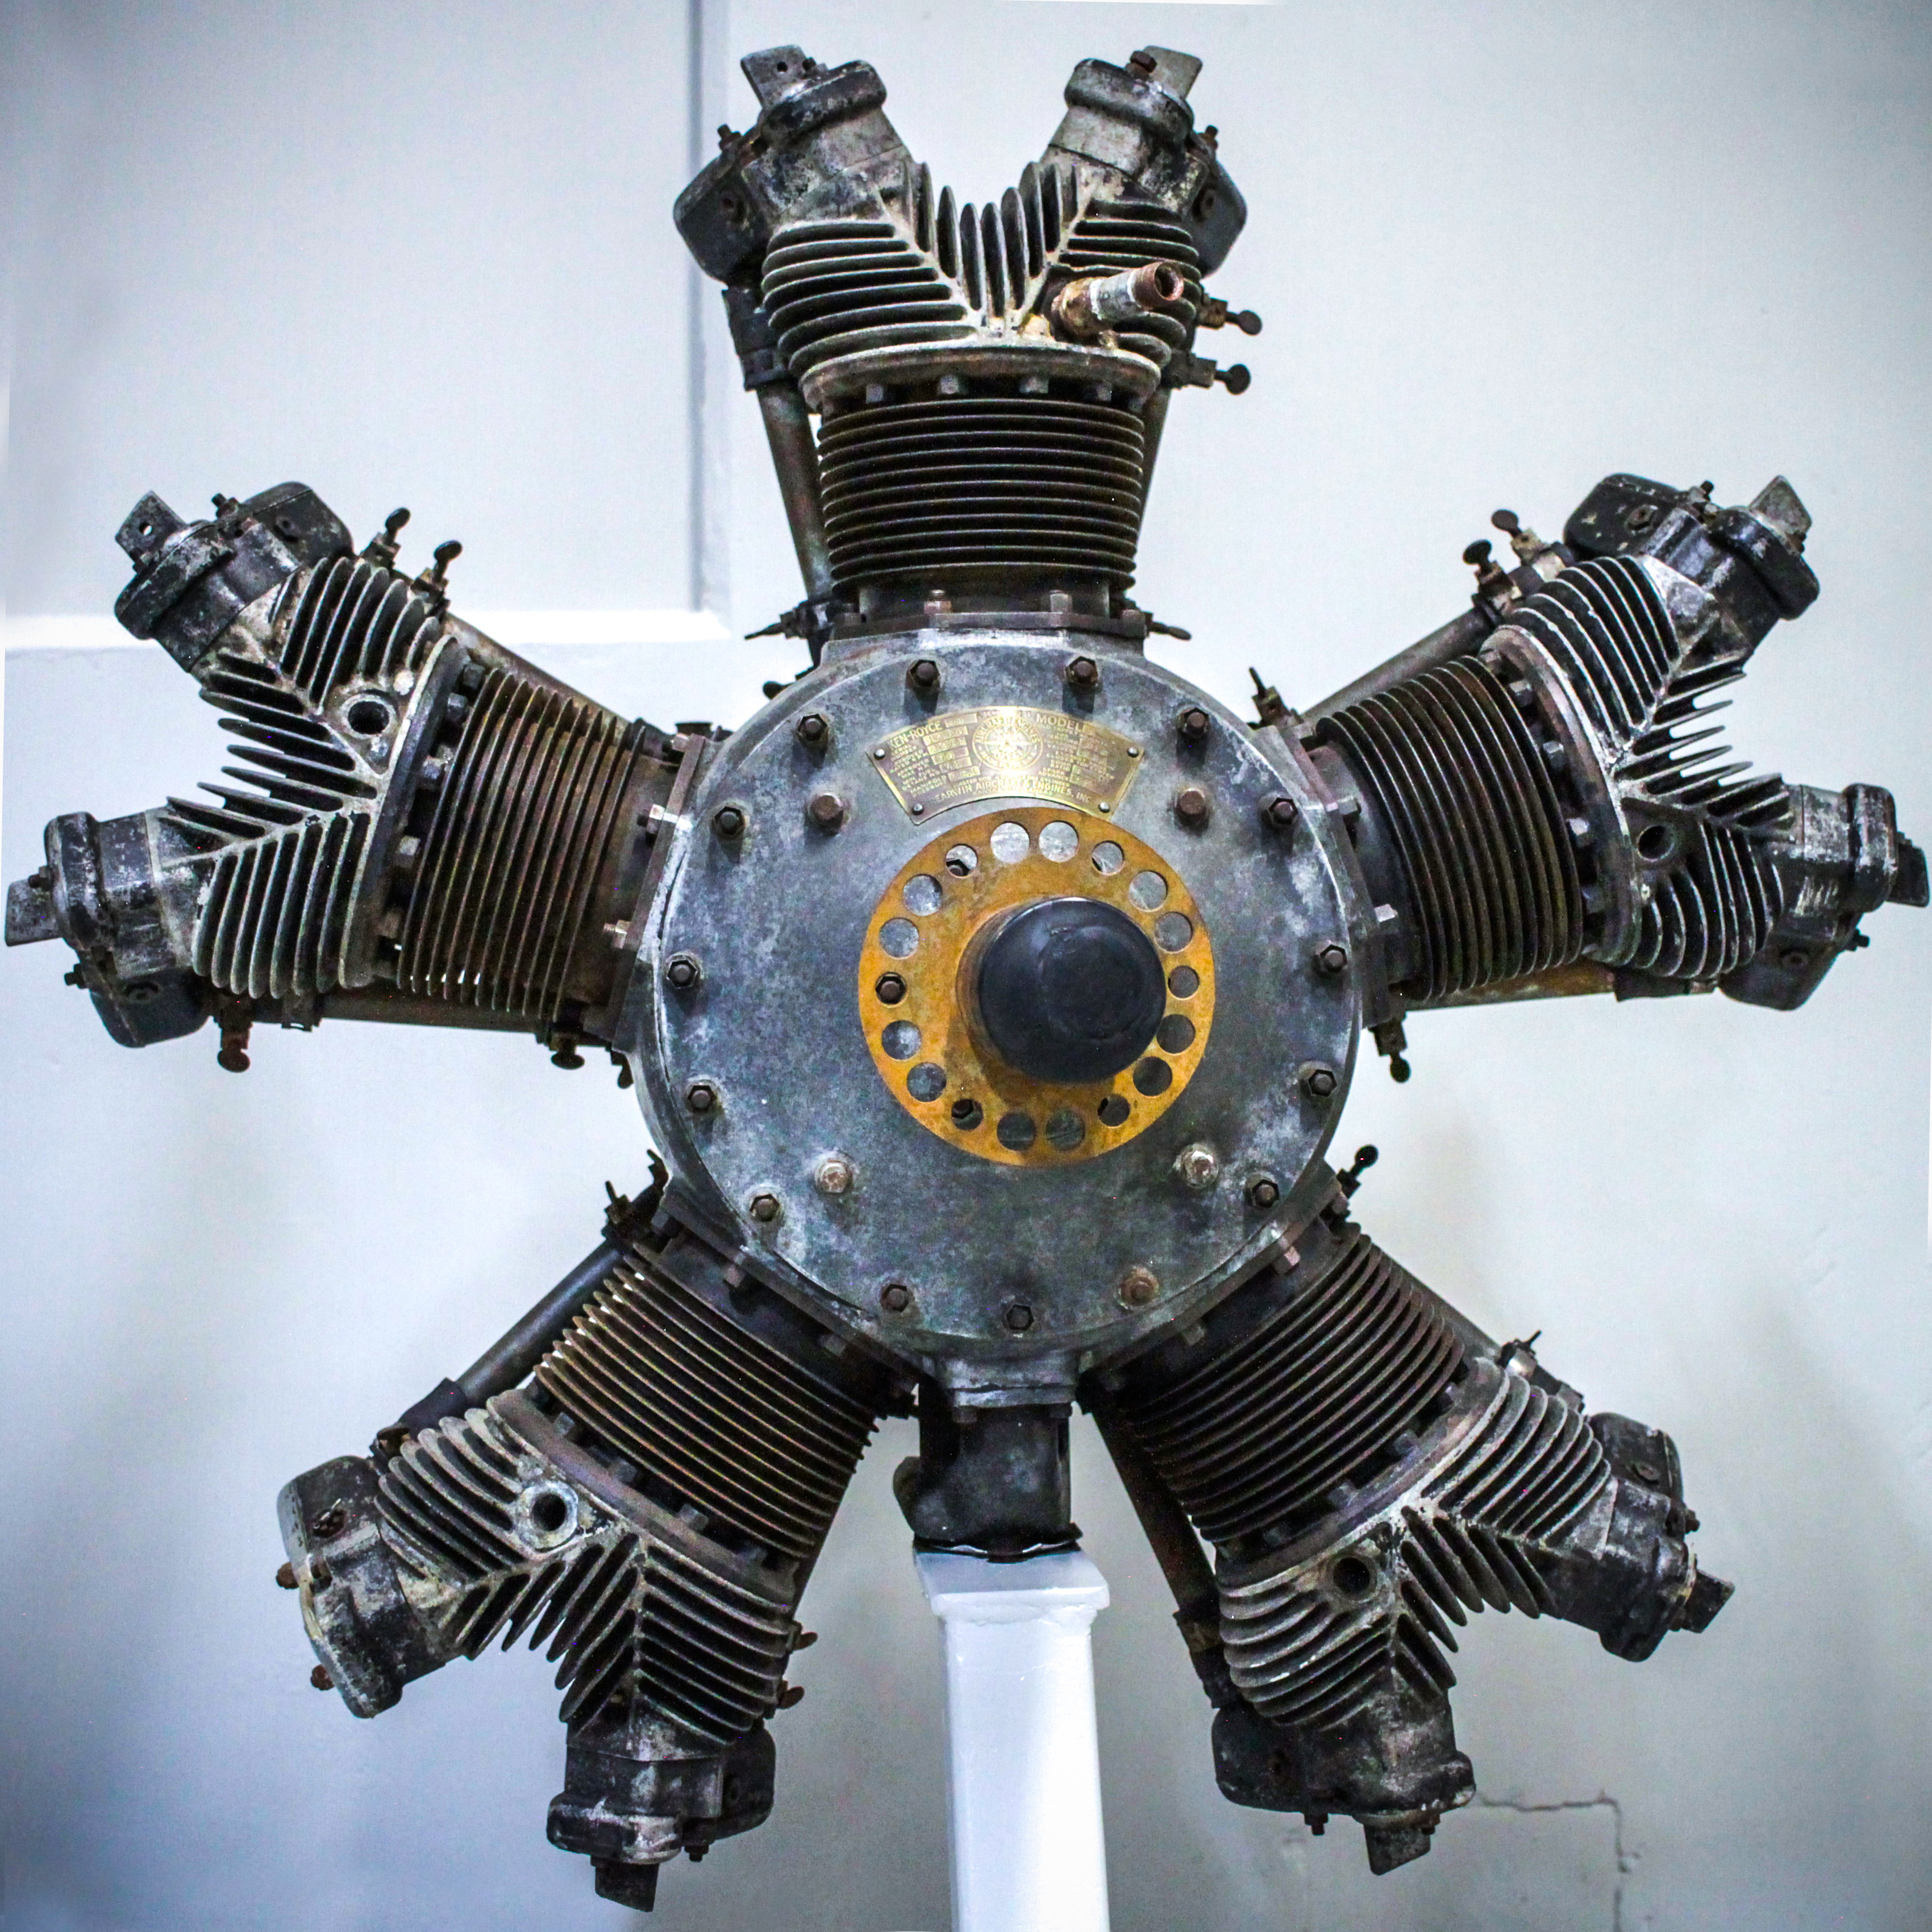
engine, piston engine, airplane, display, Lone Star Flight Museum, canon7d, automotive engine part, machine, auto part, aircraft engine